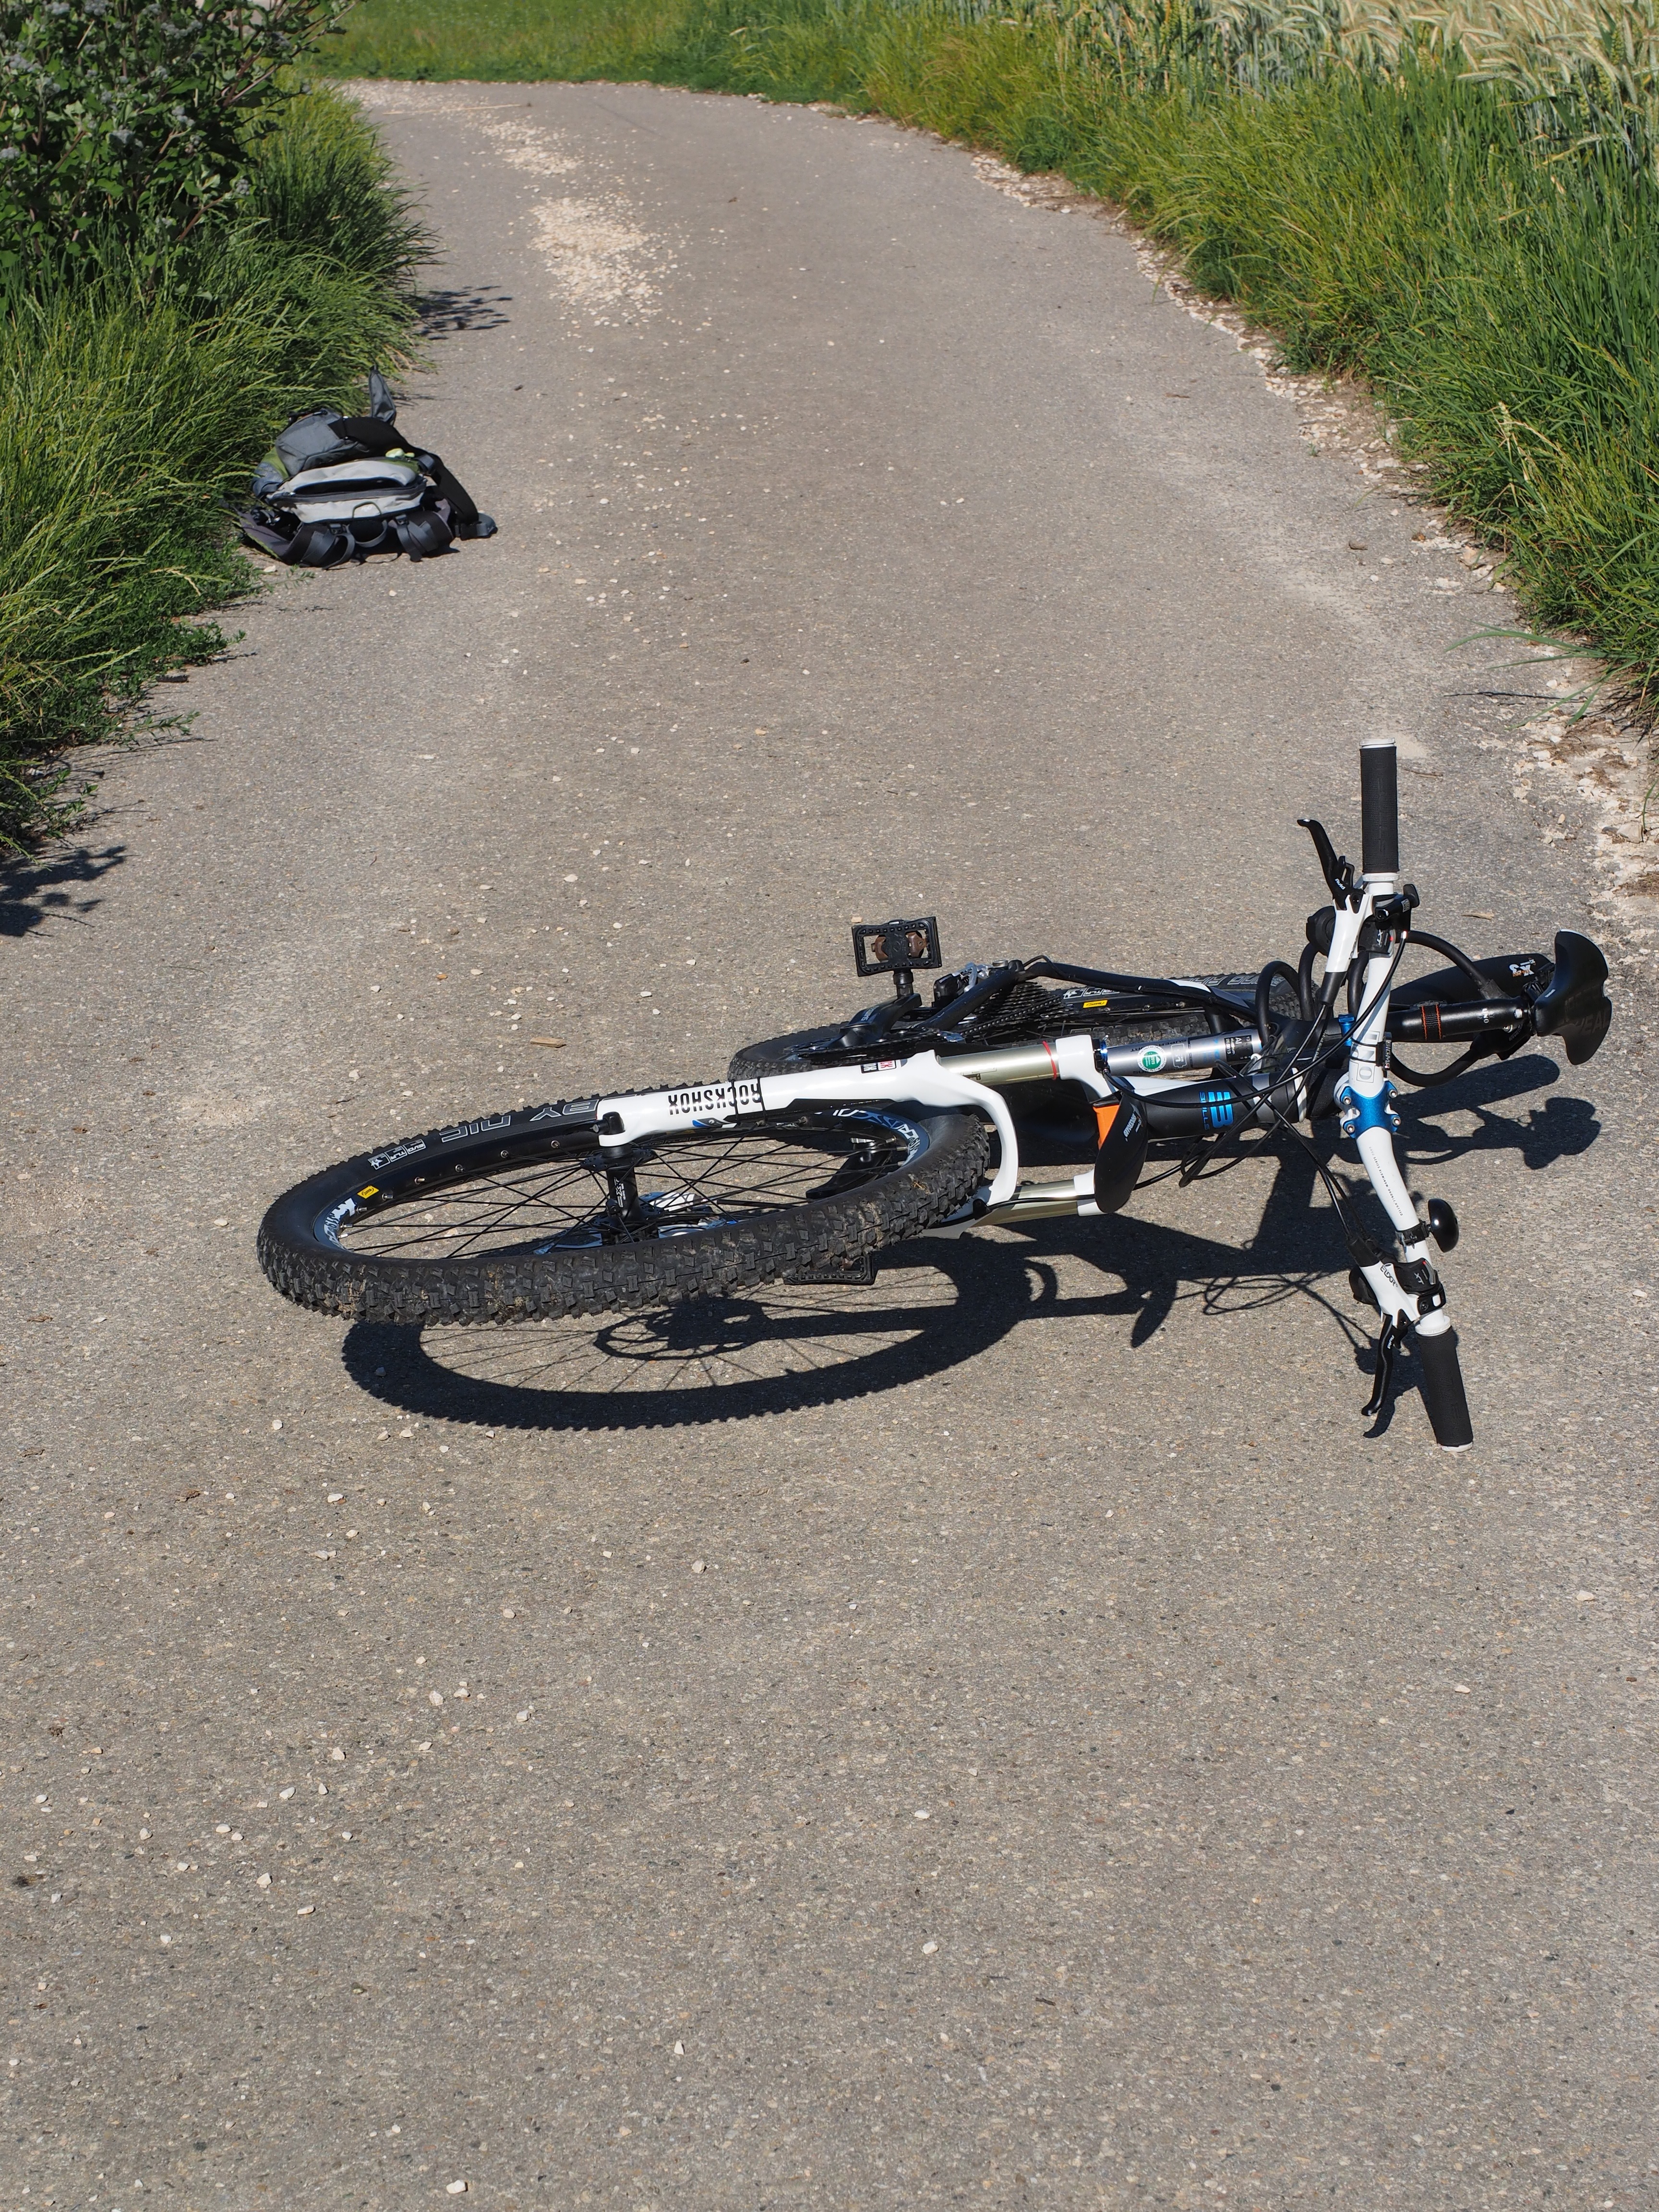
wheel, fall, bicycle, bike, vehicle, motorcycle, lane, sports equipment, mountain bike, cycling, accident, away, freeride, misfortune, overturned, fell down, land vehicle, overthrown, cycle sport, bicycle motocross, bike accident